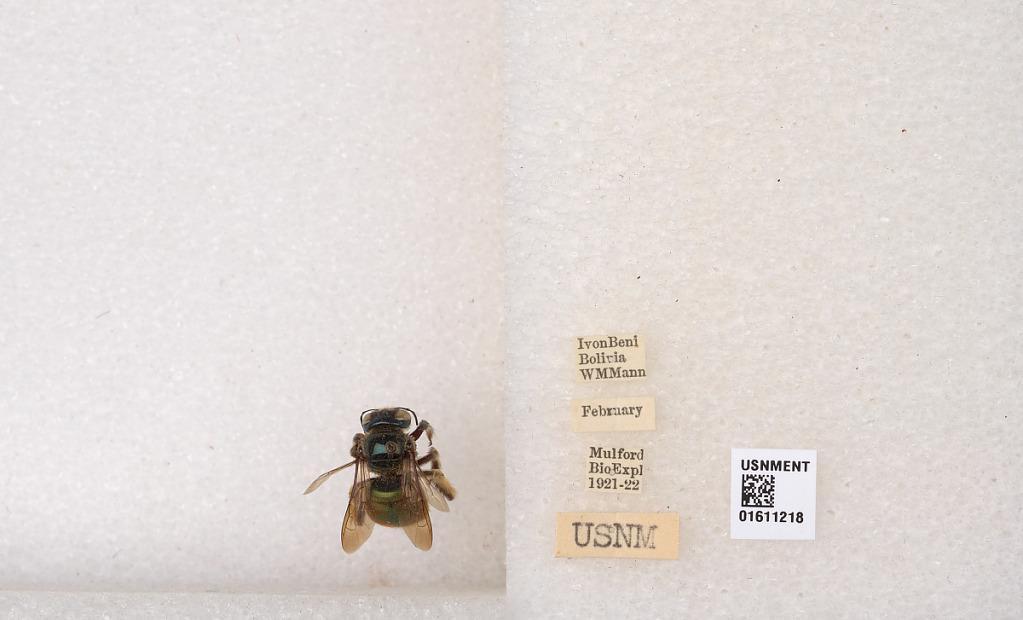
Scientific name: Xylocopa
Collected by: Dias
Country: Bolivia
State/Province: El Beni
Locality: Ivon